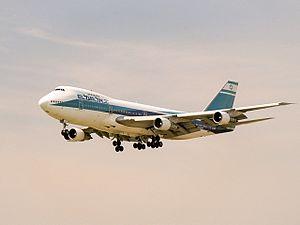
Le Boeing 747 est un avion de ligne à réaction américain à fuselage large construit depuis 1969 par Boeing, souvent désigné par son surnom, Jumbo Jet ou Reine des Ciels. Sa « bosse » caractéristique à l'avant du fuselage fait du 747 un appareil particulièrement reconnaissable. Le 747 est également le premier avion de ligne à fuselage large. Construit aux États-Unis par le groupe Boeing Commercial Airplanes, le 747 dans sa première version a une capacité deux fois et demi supérieure à celle du Boeing 707 qui est l'un des grands avions commerciaux des années 1960. Effectuant son premier vol le 9 février 1969 et mis en service en janvier 1970, le 747 détient pendant 37 ans le record de la capacité de passagers, jusqu'à l'arrivée de l'Airbus A380.